Birmingham Brummies

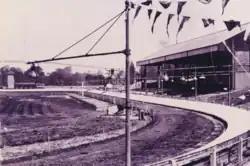
The old Perry Barr Stadium, Walsall Road c.1950

Birmingham first raced league speedway as the Brummies during the 1946 Speedway Northern League, finishing in a respectable 4th place, but the season was marred by the death of their Canadian rider Charlie Appleby in a crash at Brough Park. The Brummies continued to race and experienced success in 1948, when they won the division 2 National Trophy, during the 1948 season. In 1949 they competed in the highest league for the first time and in 1952 finished runner-up to Wembley Lions.